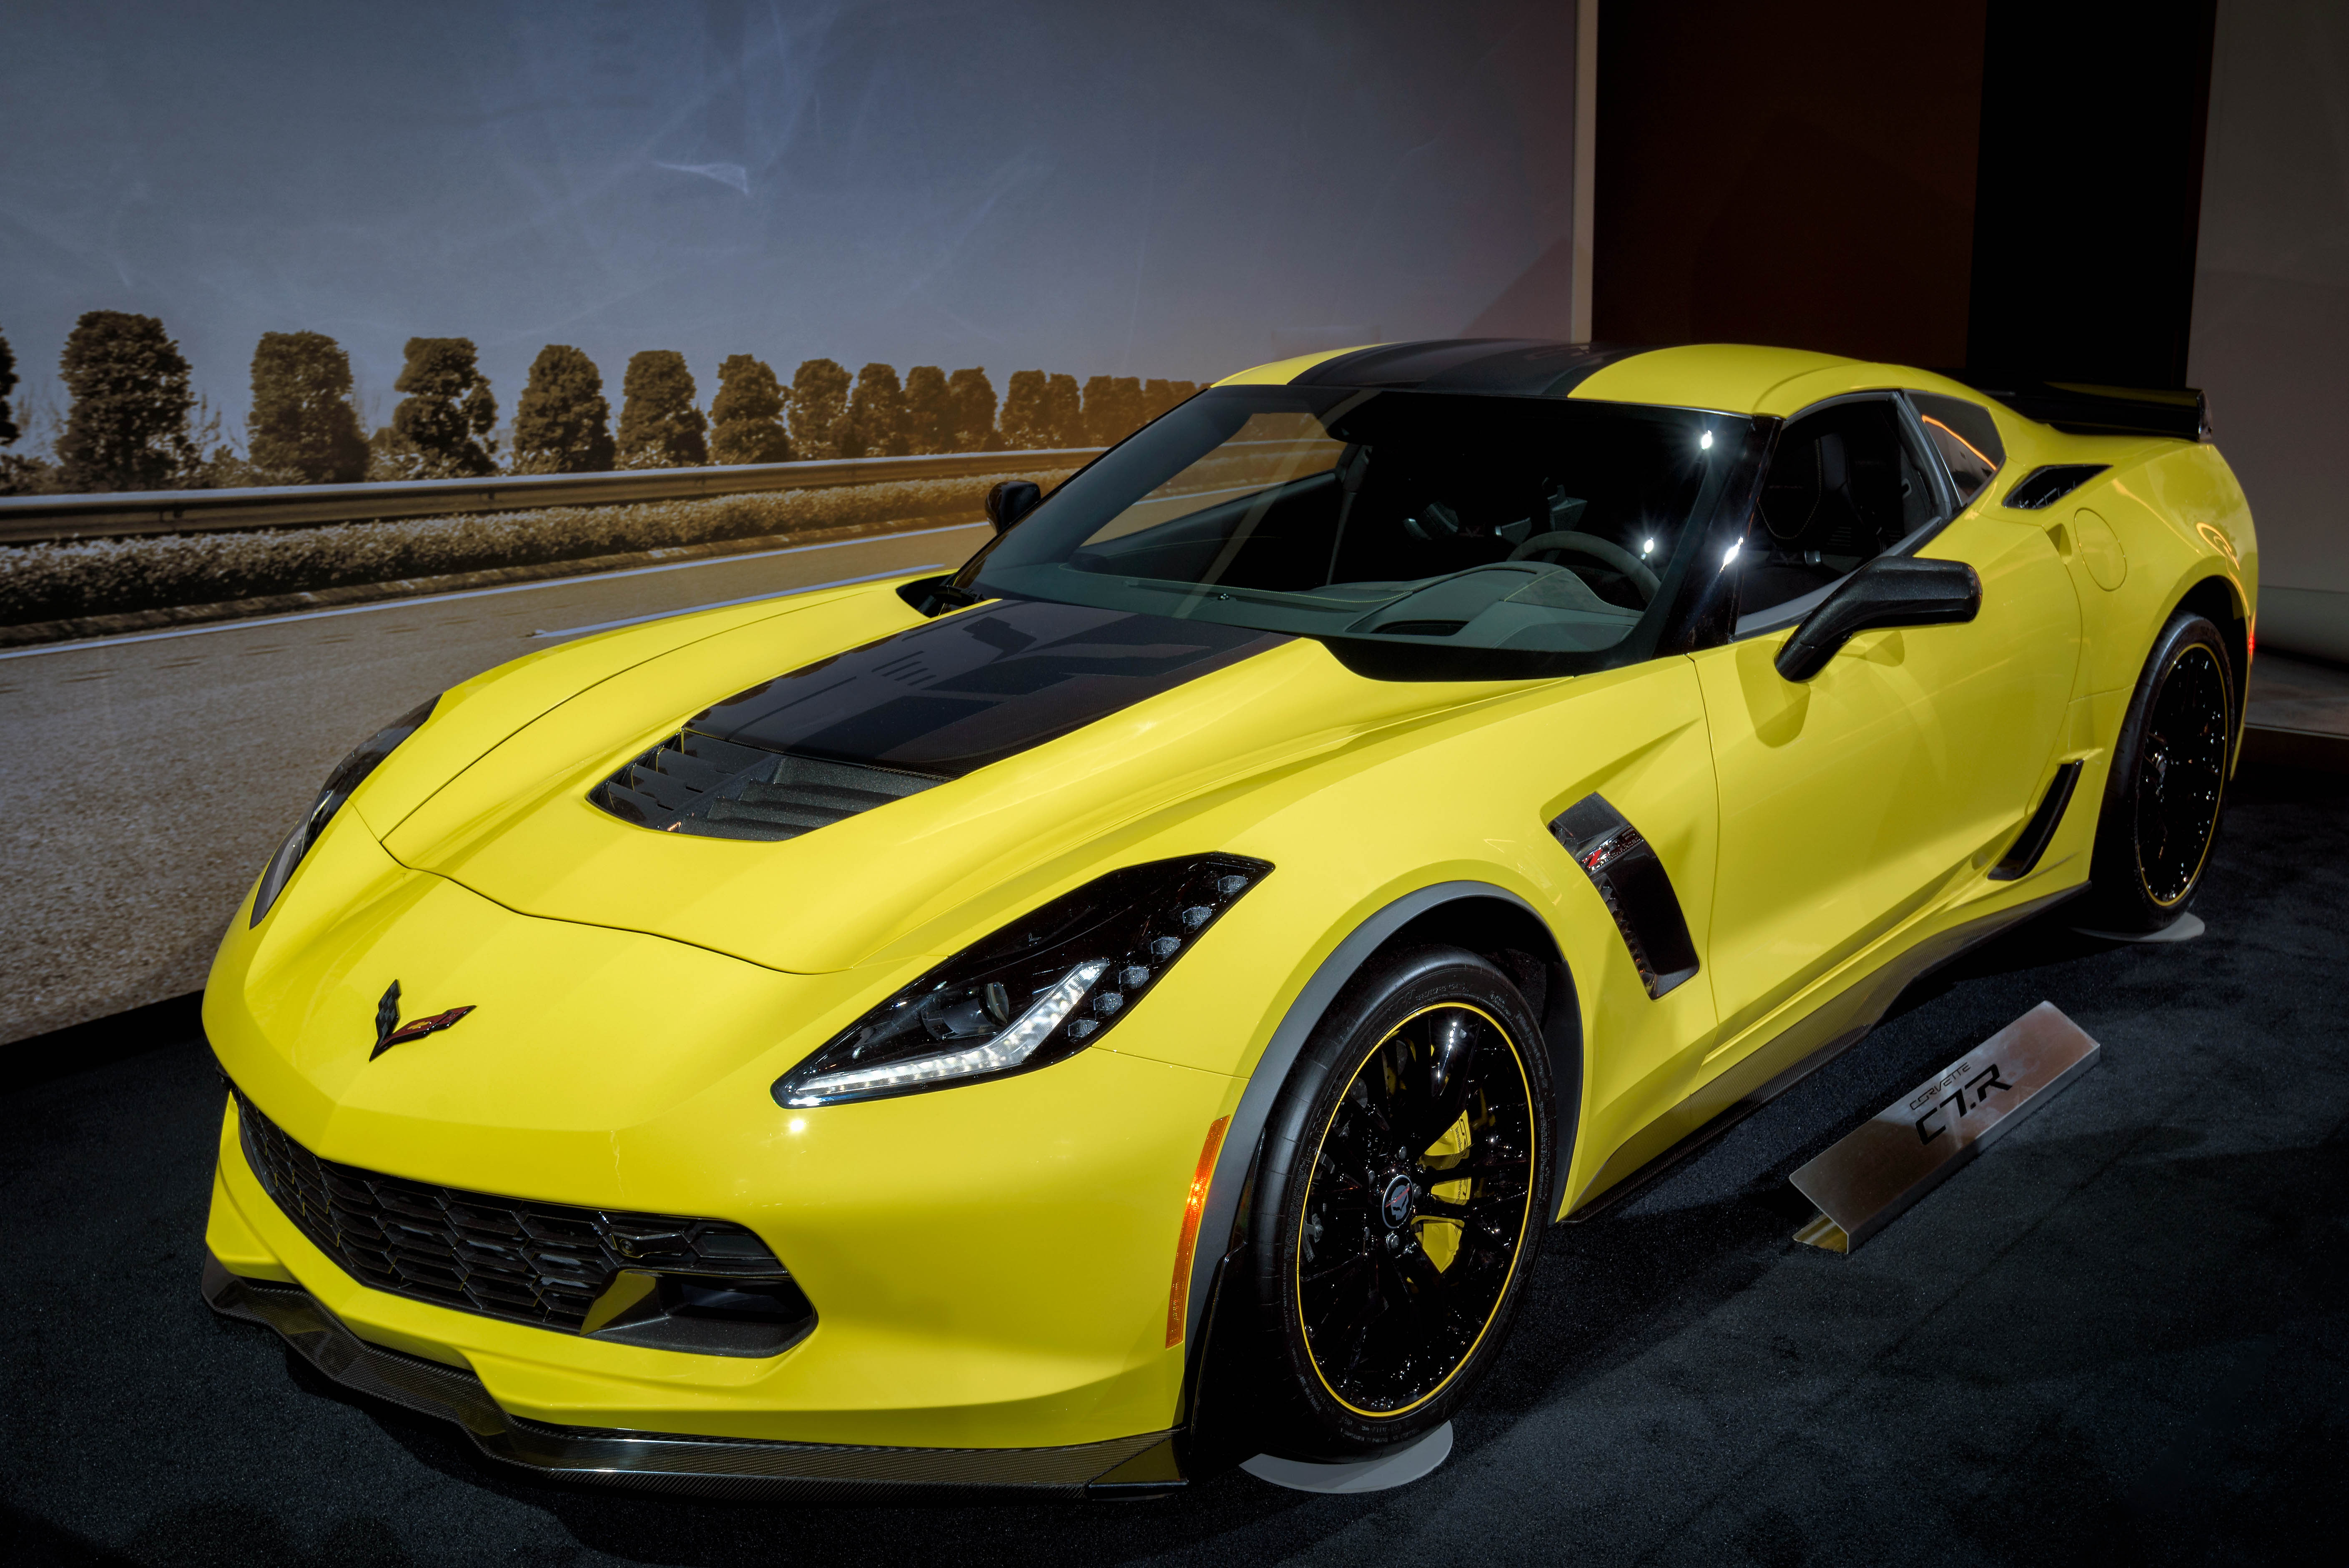
car, vehicle, nikon, sports car, muscle car, supercar, publicdomain, canada, d750, ontario, chevrolet, ca, toronto, auto show, land vehicle, automobile make, automotive exterior, automotive design, luxury vehicle, performance car